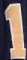
Number: 1